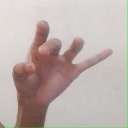
अक्षर: ओ